Stephanie Dalley

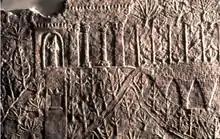
Photo of the Assyrian wall relief showing a garden in the ancient city of Nineveh (Mosul, Iraq)

One of the seven wonders of the ancient world, the Hanging Gardens of Babylon were not found despite extensive archaeological excavations. Dalley has suggested, based on eighteen years of textual study, that the Garden was built not at Babylon under Nebuchadnezzar, but in Nineveh, the capital of the Assyrians, by Sennacherib, around 2700 years ago. She deciphered Babylonian and Assyrian cuneiform, and reinterpreted later Greek and Roman texts, and determined that a crucial seventh century BC inscription had been mistranslated. While none of Nebuchadnezzar's inscriptions ever mentioned any gardens, Dalley found texts by Sennacherib about a palace he built and a garden alongside that he called a "wonder for all people". The texts also described a water screw, pre-dating Archimedes, using a new bronze-casting methodology that raised water all day, and related these to extensive aqueducts and canals that brought water from hills eighty kilometres away. A bas-relief from Nineveh and now in the British Museum depicts a palace and trees suspended on terraces, which Dalley used as further supporting evidence. Her research confirms the description of later Greek writers that the gardens were, in fact, terraces built up like an amphitheatre around a central pond. She compiled these conclusions into her book "The Mystery of the Hanging Garden of Babylon: An Elusive World Wonder Traced", published in 2013.